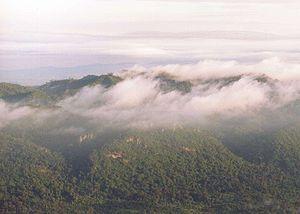
Chaiyaphum est une province de Thaïlande.
La Thaïlande compte 127 parcs nationaux ainsi que des parcs marins, certains sont en cours de création.